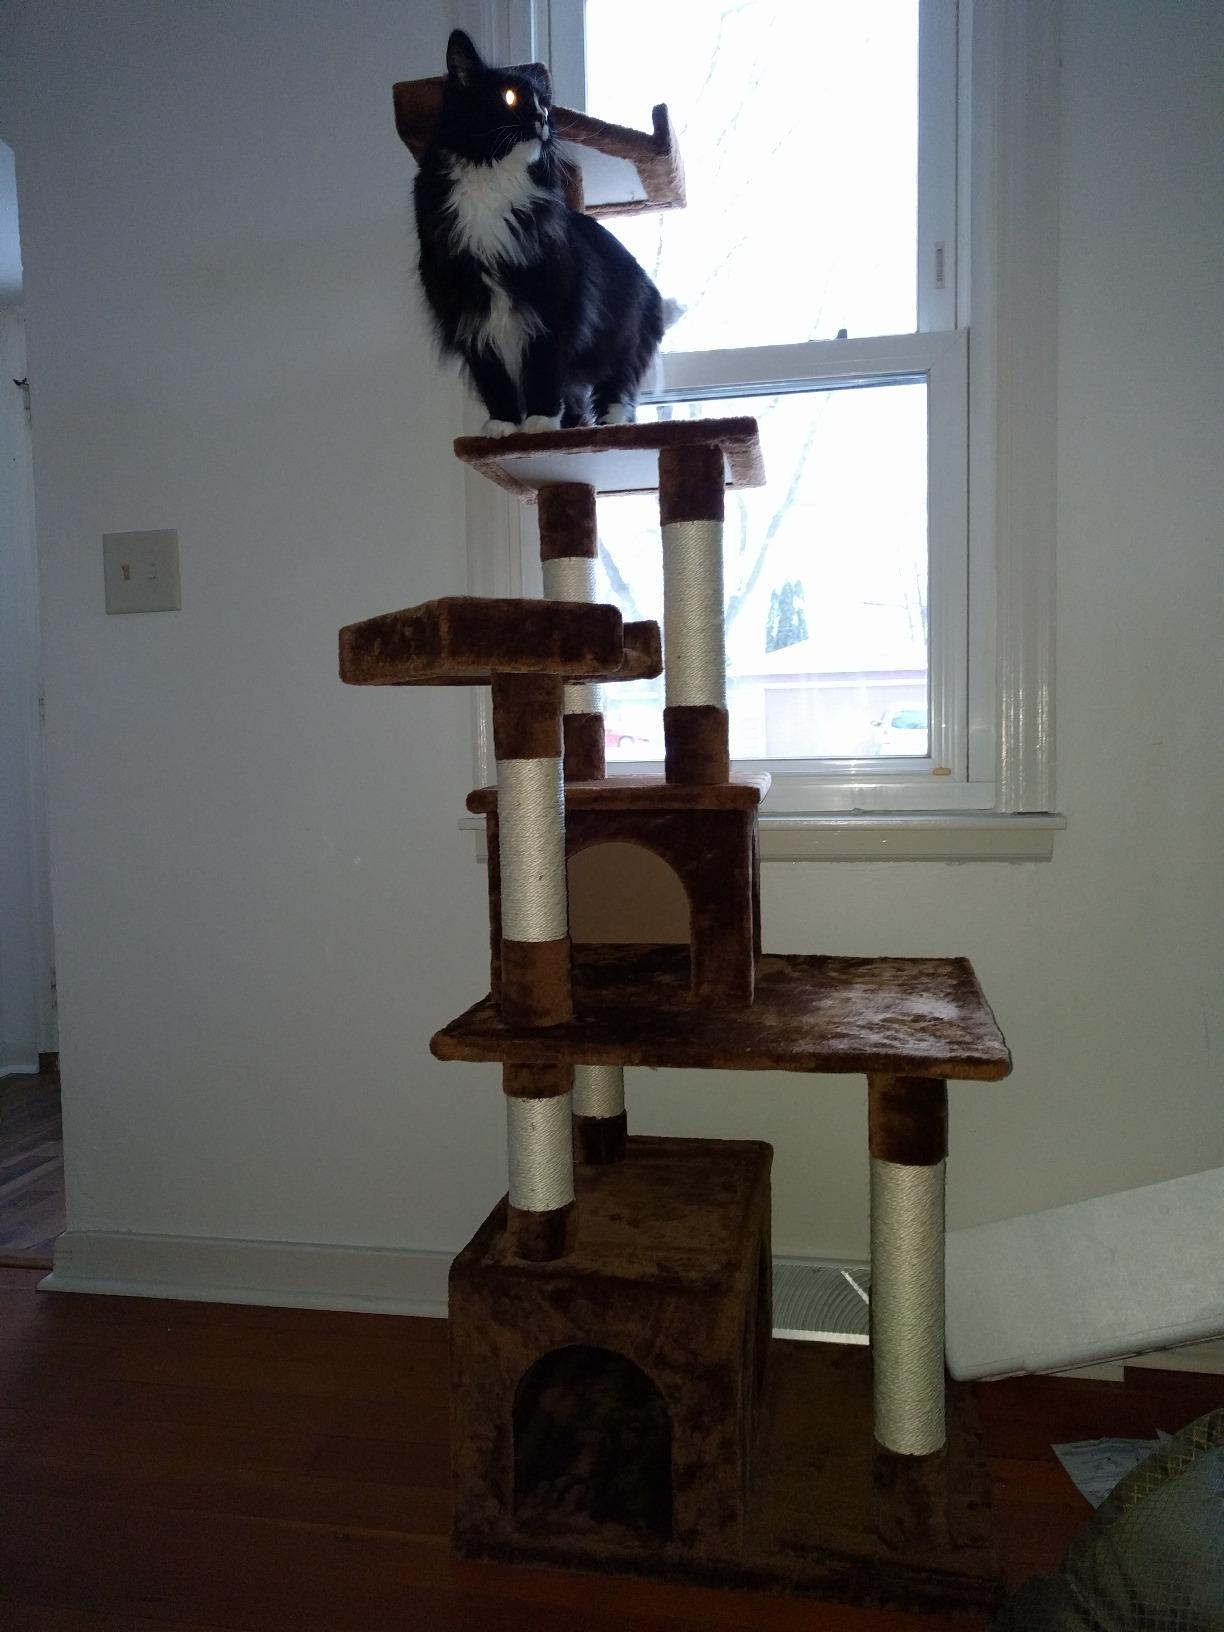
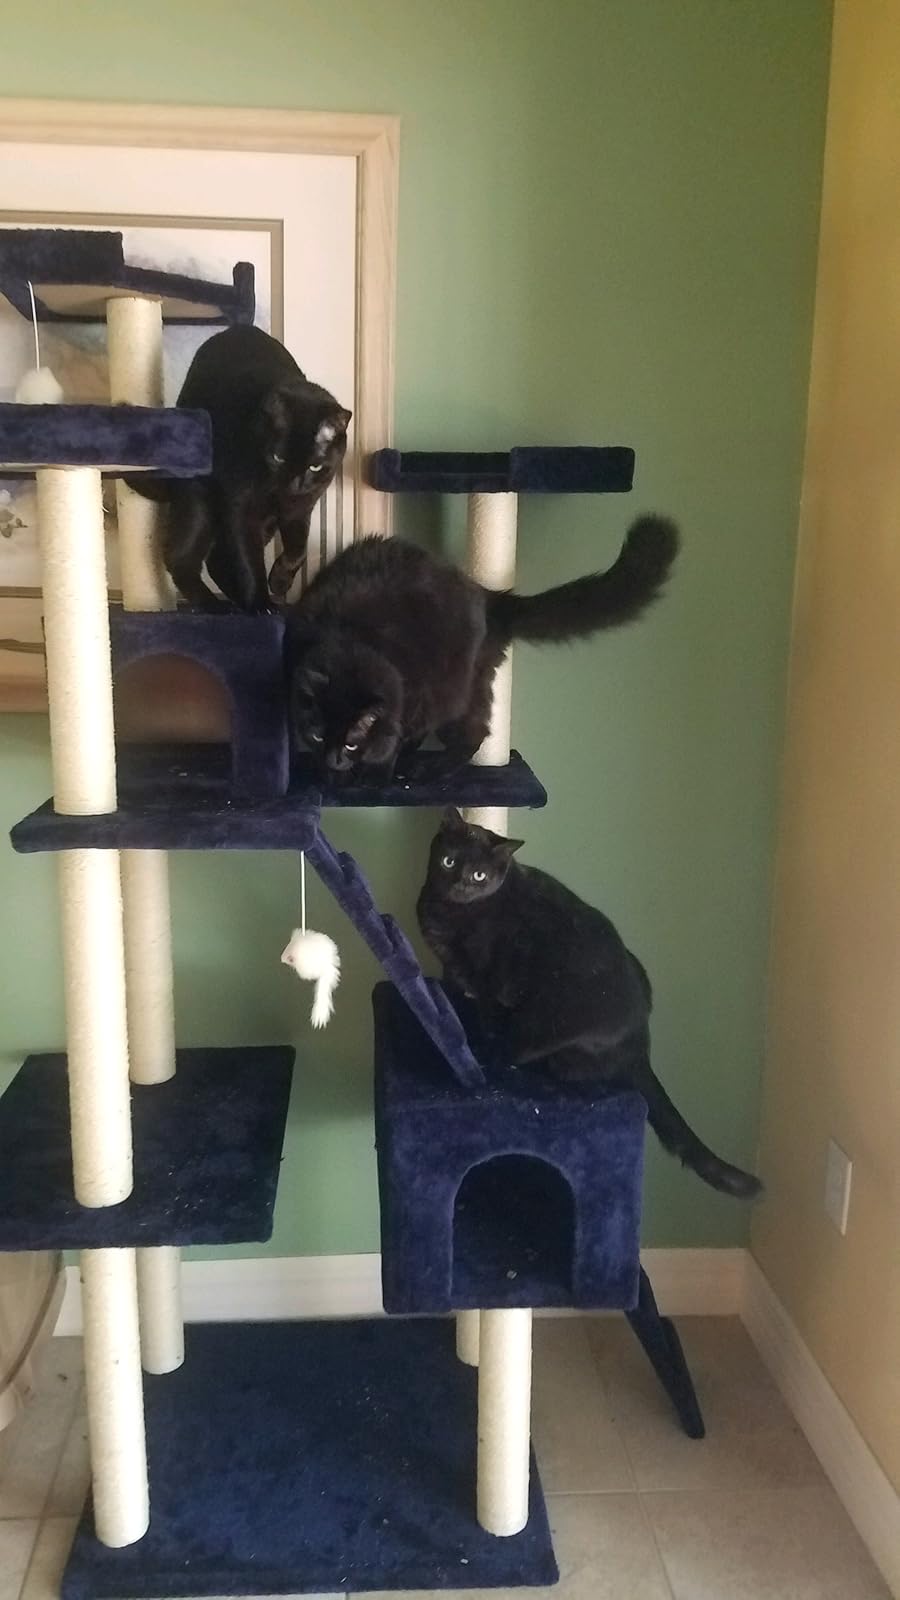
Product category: items_cat tree
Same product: no